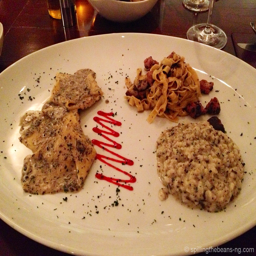
the trouble with eating food is that days later you 're hungry again .